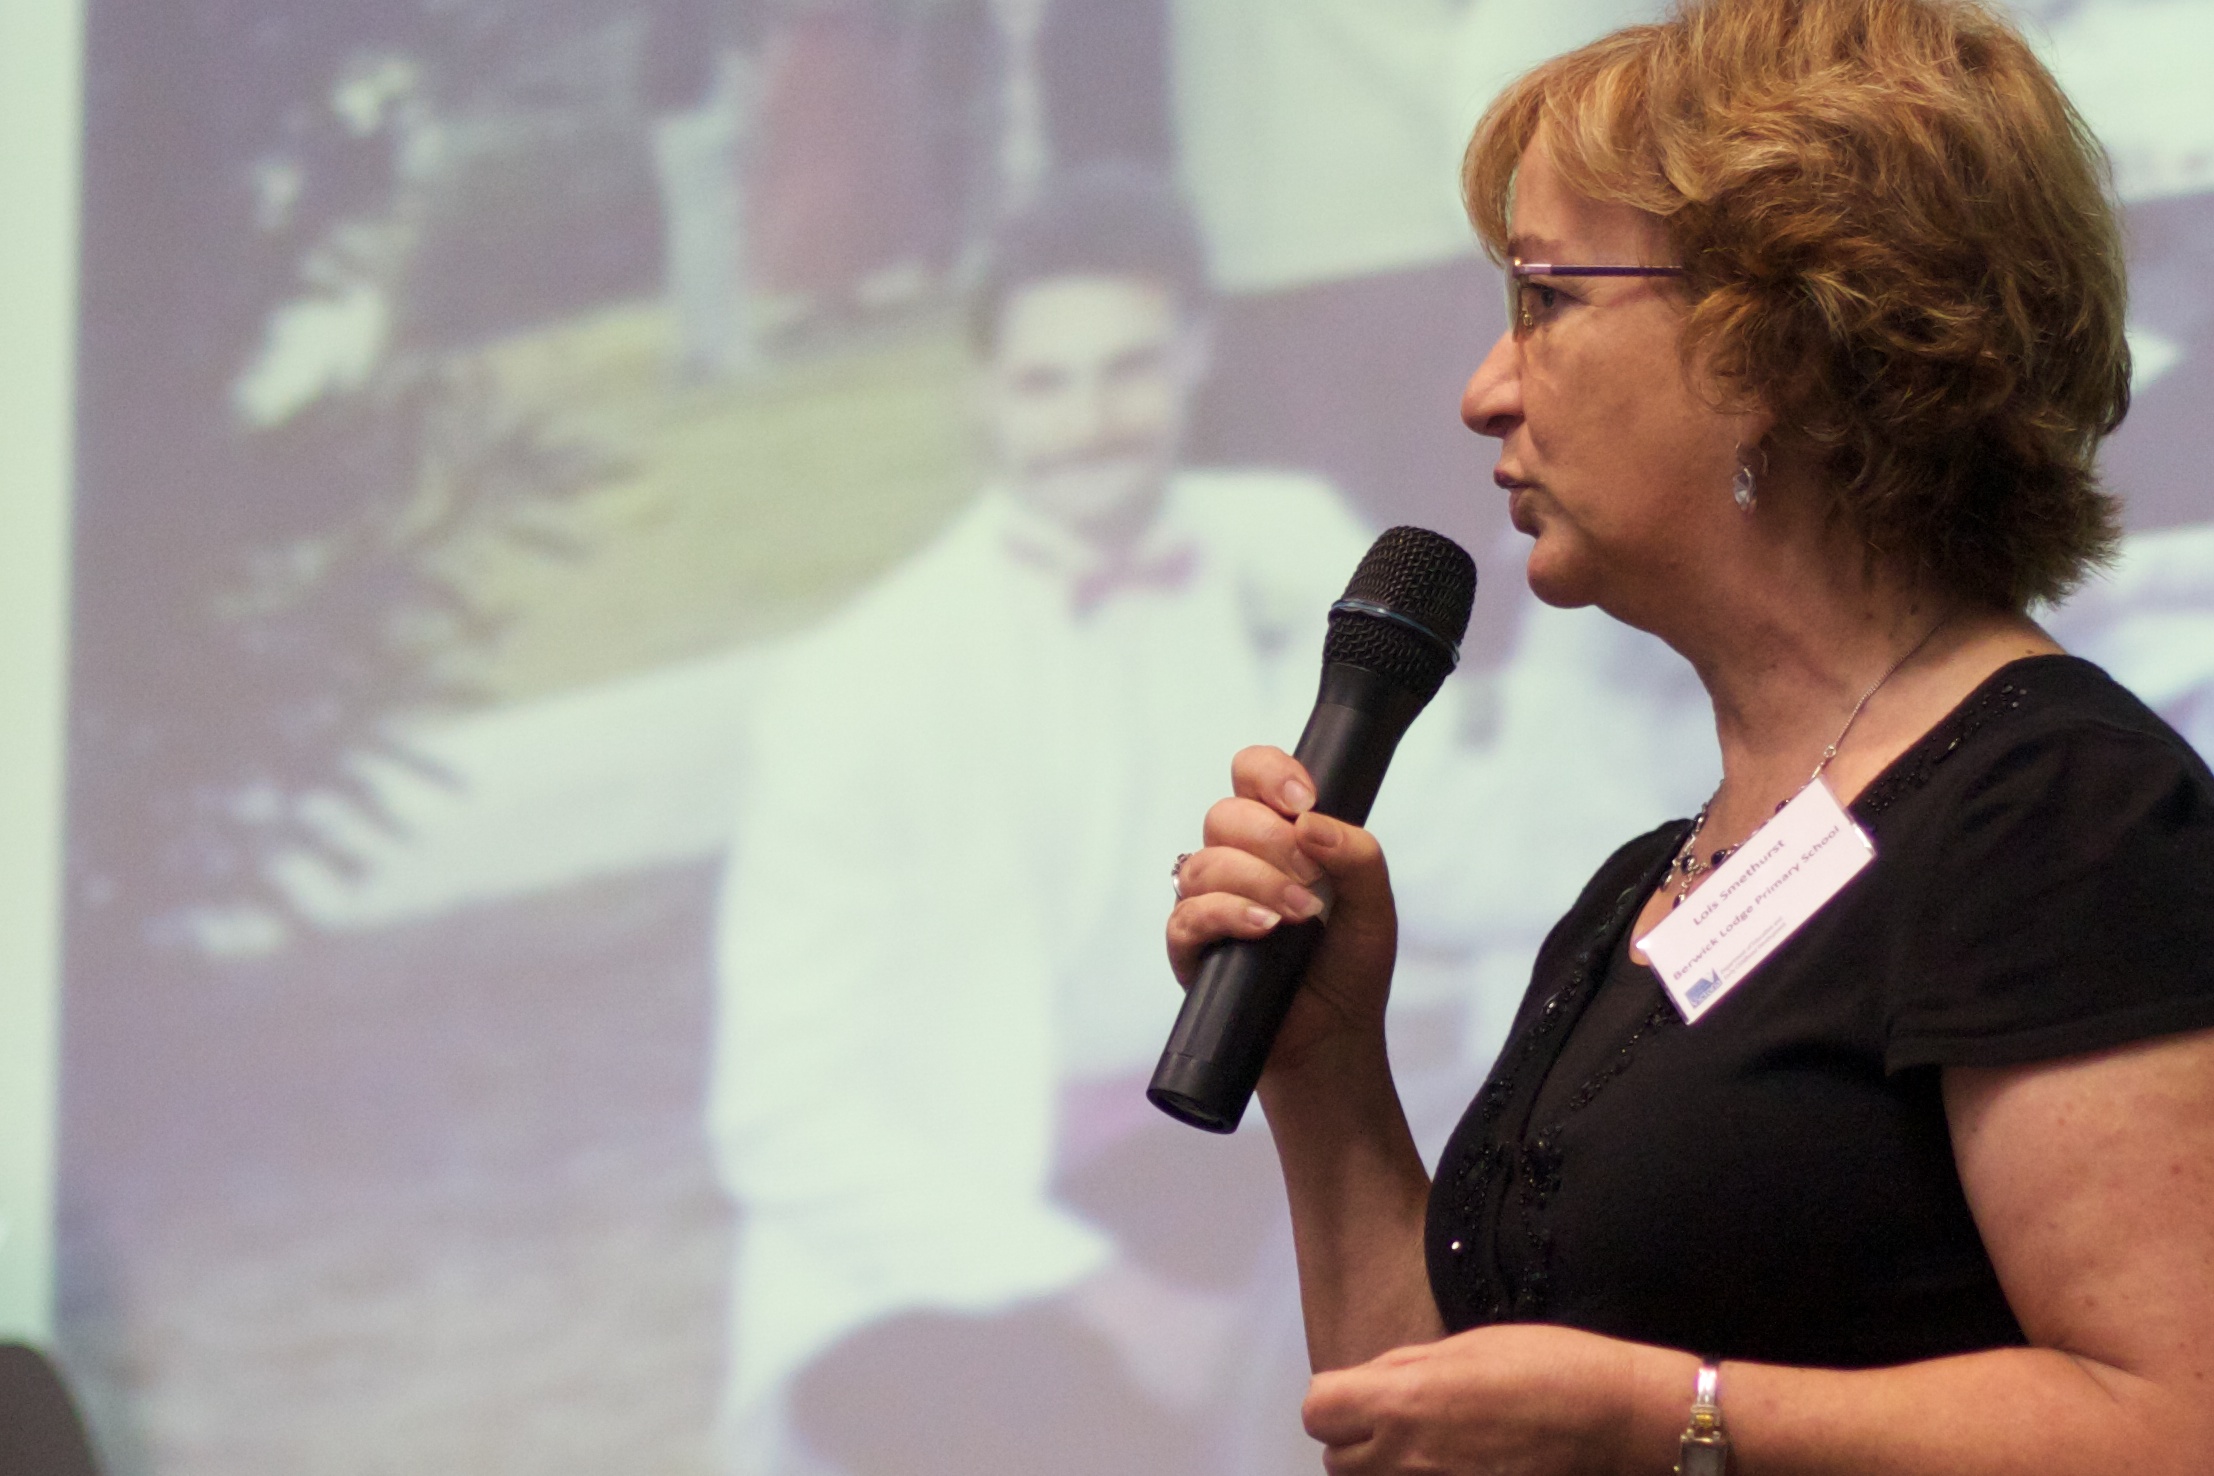
person, conversation, singing, photograph, speech, auodyssey, plpconnectu, interaction